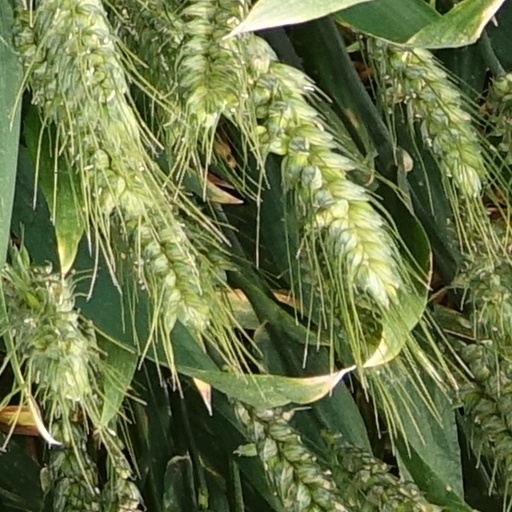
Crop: wheat